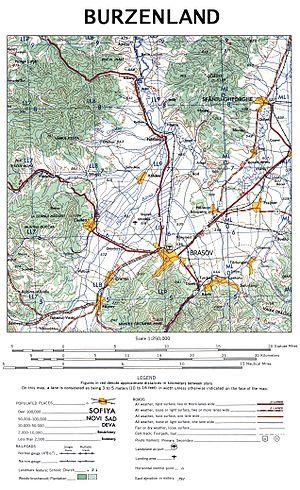
Le Pays de la Bârsa appelé par les géomorphologues « dépression du coude des Carpates » ou encore « dépression de Brașov » est une petite région au centre de la Roumanie, en Transylvanie.